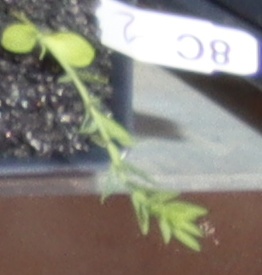
Label: Flax